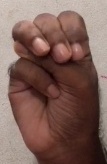
ASL sign: M